Roman Quinn

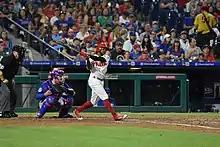
Quinn swings through a pitch during a July 2018 game

After appearing in spring training with the Phillies, where he was evaluated for a possible major league position in the outfield or at shortstop, Quinn returned to Lehigh Valley in 2018. That May, Quinn tore a ligament in his right middle finger while diving into a base, and spent several weeks on the disabled list to recover from surgery. On July 27, 2018, after his rehabilitation process, Quinn was recalled to the Phillies to be used as a pinch runner or pinch hitter. Three days later, manager Gabe Kapler chose to give Quinn the start over right fielder Nick Williams for a game against the Boston Red Sox. In the first game of a doubleheader against the New York Mets on August 16, Quinn and fellow position player Scott Kingery were required to pitch the final innings of a 24–4 loss when the team ran out of available relief pitchers. His first major league home run came on August 21, against Nationals pitcher Matt Grace. In September, Quinn suffered a "very, very small" fracture to his right pinky toe, but was expected to play through the end of the season. Quinn finished the season with a .260 average, including two home runs and 12 RBI, in 131 at–bats, as well as 10 stolen bases in 50 games.